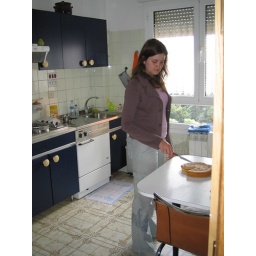
Wendy, choppping up the cake in the Puy kitchen